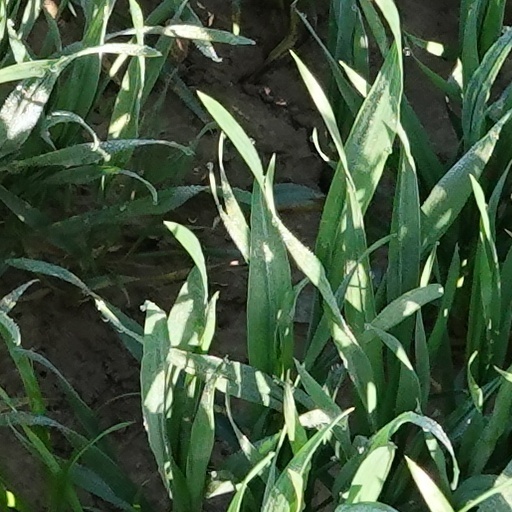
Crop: wheat